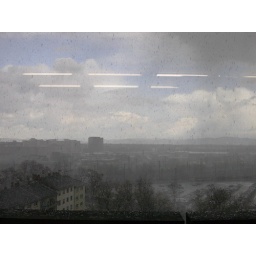
Raindrops falling against the blue sky ... just looked neat. Taken from the 7th-floor cafeteria in Bau 10.